Shiratsuka Station

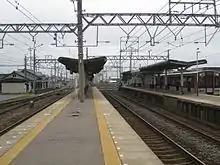
The platforms in July 2014

The station consists of two island platforms serving four tracks, connecting with a level crossing to and from the station building in the south-east of Ise-Nakagawa-bound platform. Shiratsuka Depot is located in the area of the station.